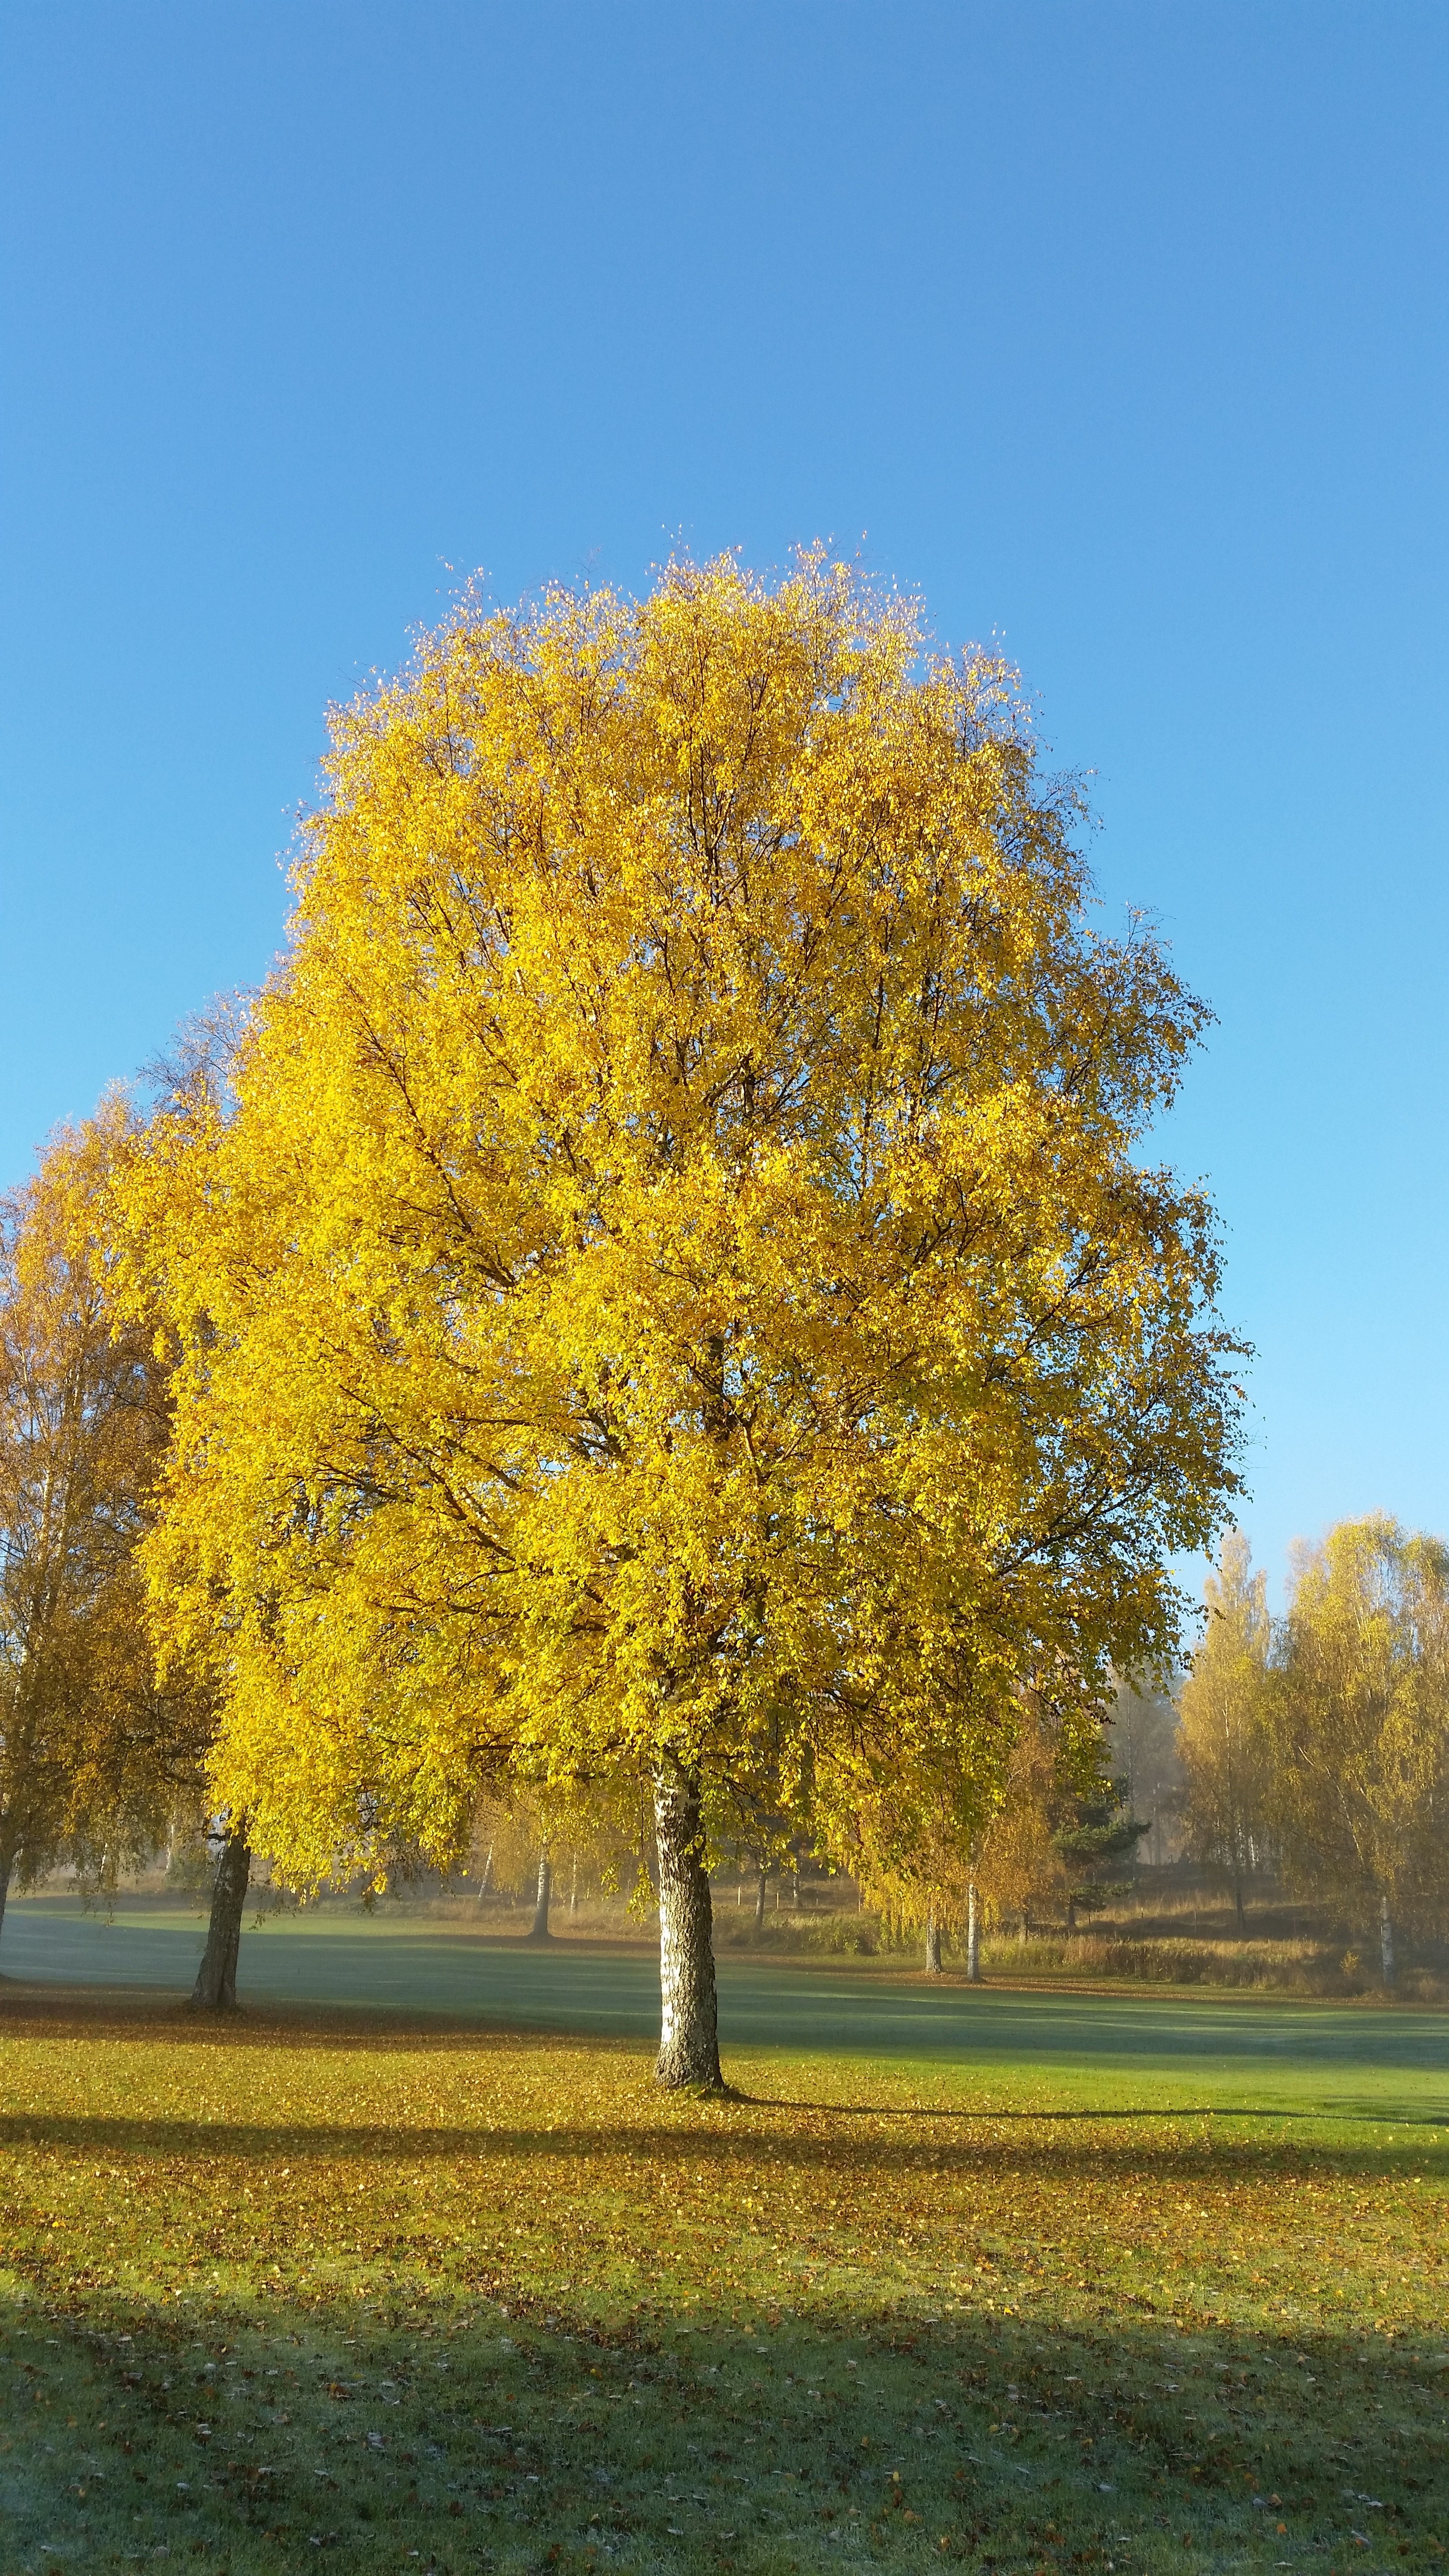
tree, plant, meadow, sunlight, leaf, flower, autumn, yellow, season, maple tree, blue sky, shrub, deciduous, grove, autumn leaves, golden autumn, flowering plant, maidenhair tree, woody plant, land plant